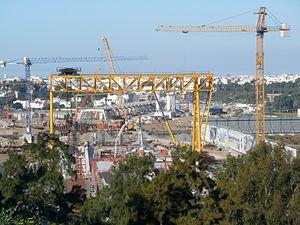
Le tramway de Rabat-Salé est un système de transport en commun en site propre qui dessert les villes de Salé et Rabat au Maroc. L'ouverture au public des deux premières lignes du réseau s'est faite le 23 mai 2011. Ces lignes font aujourd'hui 27 km et comprennent 43 stations de voyageurs. La Société du Tramway de Rabat-Salé a actuellement confié la gestion à la société Transdev via sa filiale Transdev Rabat-Salé, professionnel du métier sous contrat. L’entrée en service de deux extensions à la ligne 2, vers le quartier Yacoub El Mansour à Rabat et le quartier Moulay Ismail, s'est faite en 2020.